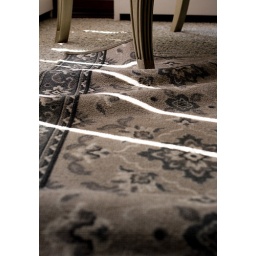
My mother-in-law's house is sorely in need of color. She has gray walls, grey rug and carpet.